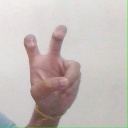
अक्षर: ई